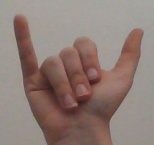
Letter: ya